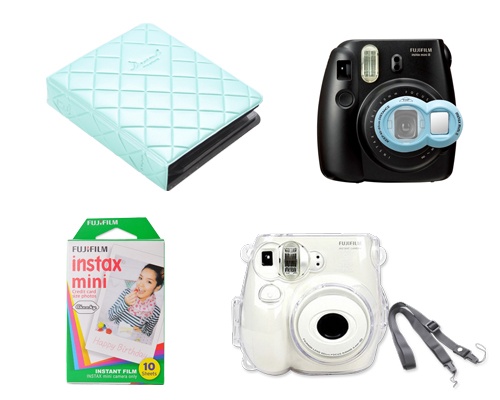
Fujifilm Bundle Set Instax Films/Album for Fuji Instax Mini 7S - Blue
Key Features 30% cheaper than buying separately Use your creativity, make yourself happy Compatible for Fujifilm instax mini 7S Package includes: 10 Sheets Fujifilm Instax Polaroid Mini Films For Fuji Instant Camera x 1 Jelly Case for Fujifilm Instax Mini 7S - Transparent x 1 Fujifilm Close-Up Lens for Instax Mini 7S Mini 8 Cameras - Blue x 1 Diamond Photo Album for Fujifilm Instax Mini Films - Mint x 1 Remark: this set is not includes Fujifilm Instax Mini 7S Camera Description This Fujifilm Bundle Set Instax Films/Album for Fuji Instax Mini 7S - Blue is perfect for your camera, specially designed for the Instax camera series from Fujifilm. It is create your own memories with the Instax Mini 7S and most colorful camera around that packs an instant punch with its pictures.
Brand: SCSpecial
Category: Cameras & Optics > Camera & Optic Accessories > Camera Parts & Accessories > Camera Film